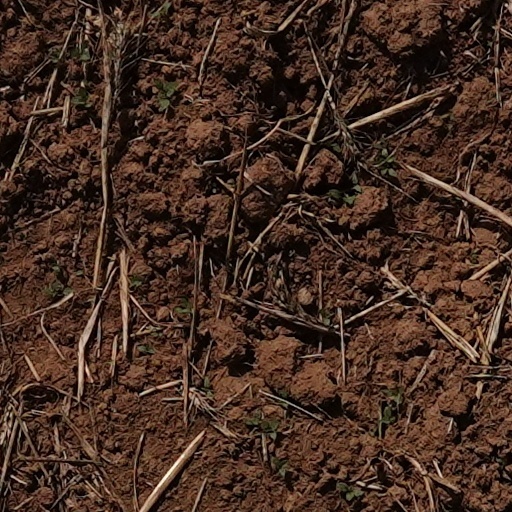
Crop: wheat